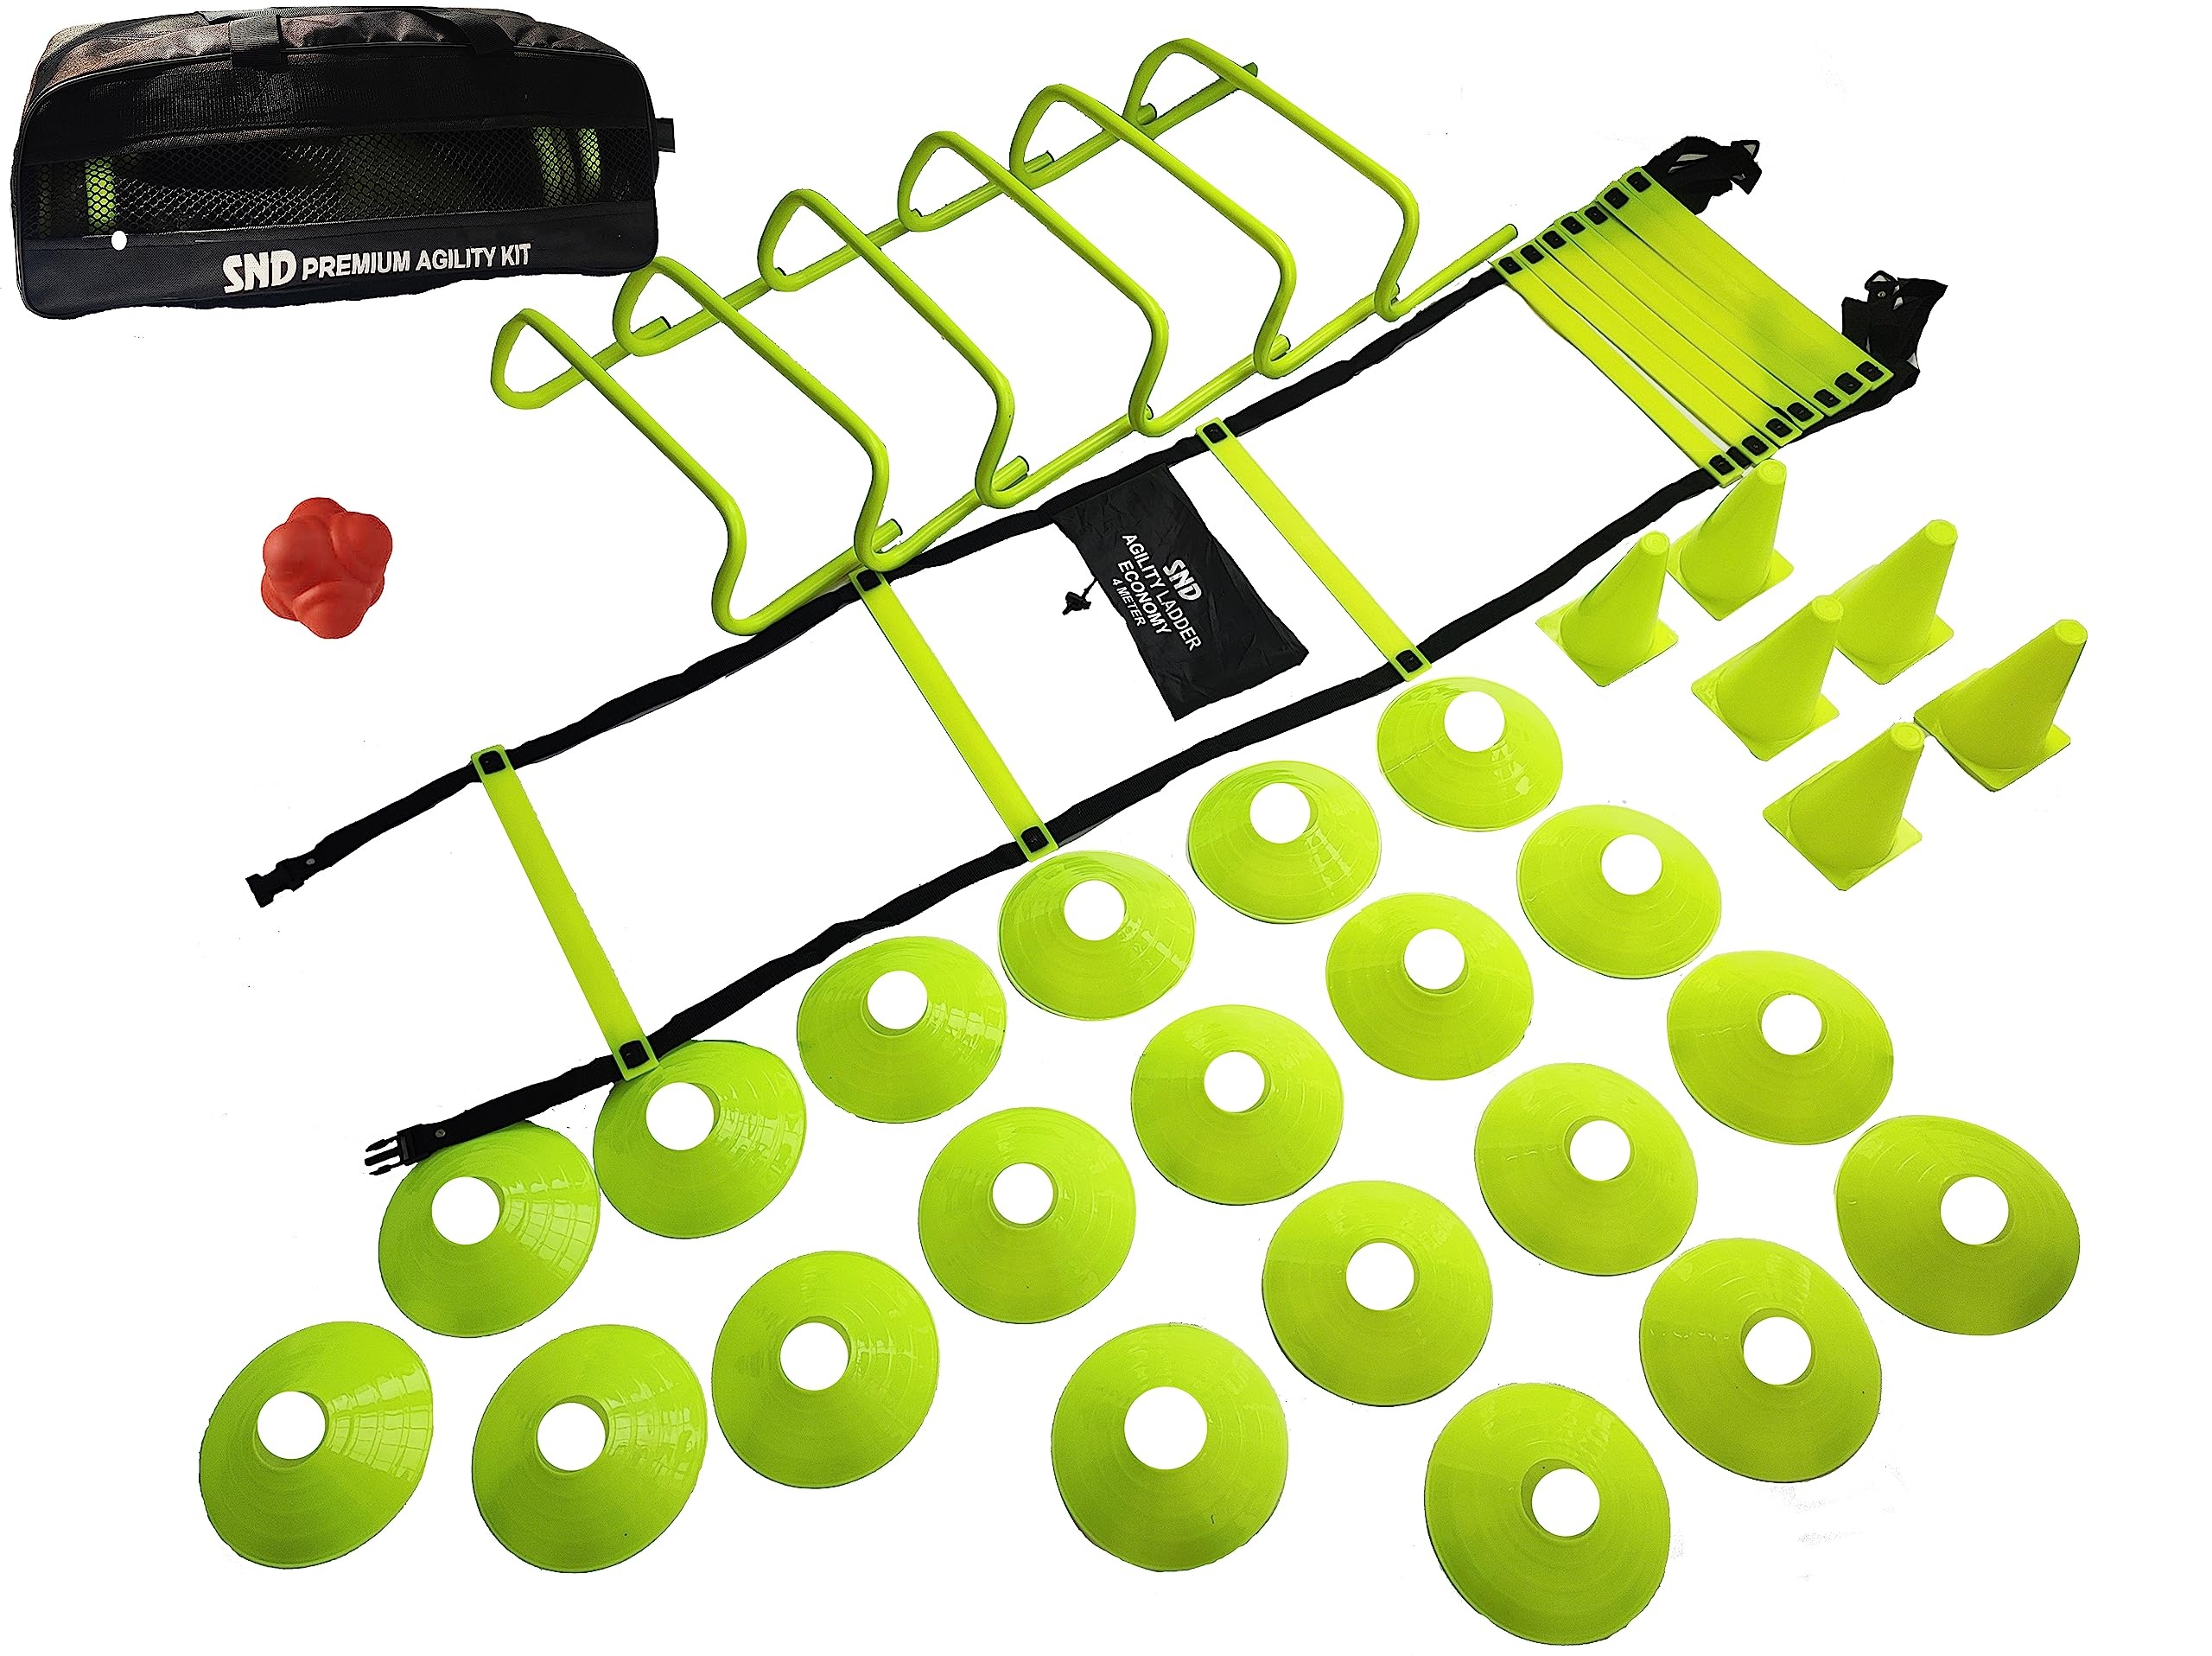
22YardsPro Agility Speed Ladder & Cones Football Training Equipment for Kids & Adults Kit UK
Speed Agility Hurdles Cones Ladders Football Training Sport Equipment Speed Hurdles Fitness Health Speed Agility Hurdles are made up of heavy-duty PVC pipe. The hurdles are lightweight making them easily transportable, 6 x 6inch Hurdles 6x Traffic Cones, 1x Reaction Ball 20x Space Markers Cone, 1x Agility 4 metre ladder 1x Zip Carry Bag, Great for speed training agility drills. Ideal for all track and field sports like rugby, hockey and football
Brand: 22YardsPro
Category: Sporting Goods > Athletics > General Purpose Athletic Equipment > Speed & Agility Ladders & Hurdles